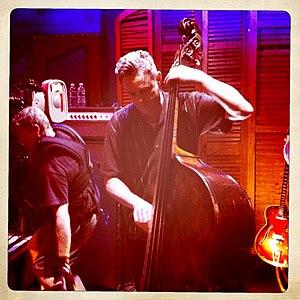
Patrick O’Hearn est un bassiste / multi-instrumentiste et compositeur américain né à Los Angeles le 6 septembre 1954.